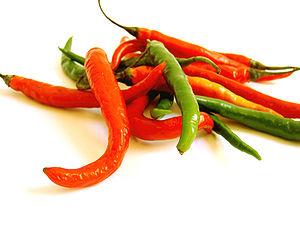
Le merkén ou merquén est un condiment à base de piment fumé souvent mélangé à d’autres ingrédients lorsqu’il est sous forme moulue. C’est un élément traditionnel de la cuisine mapuche au Chili et dans d’autres régions des Andes.